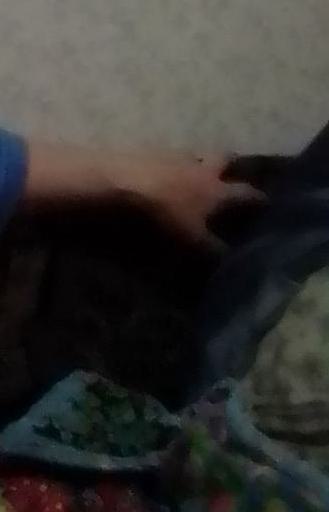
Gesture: no_gesture